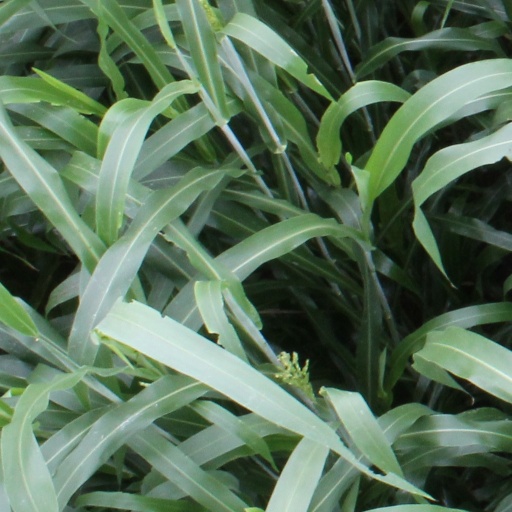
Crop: sorghum